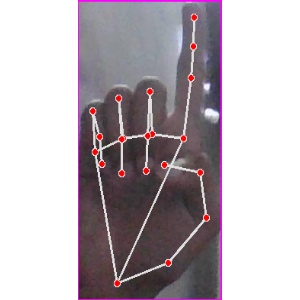
अक्षर: क